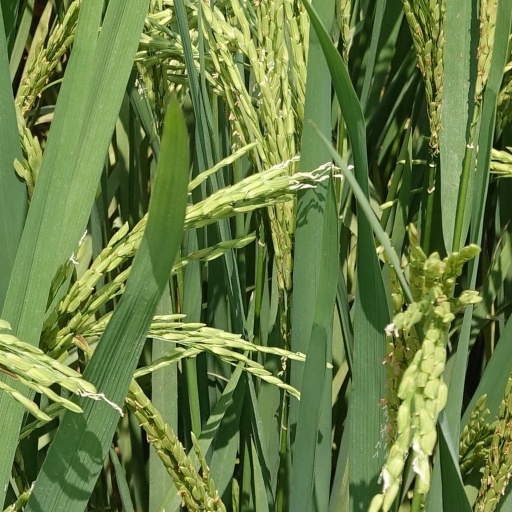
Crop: rice